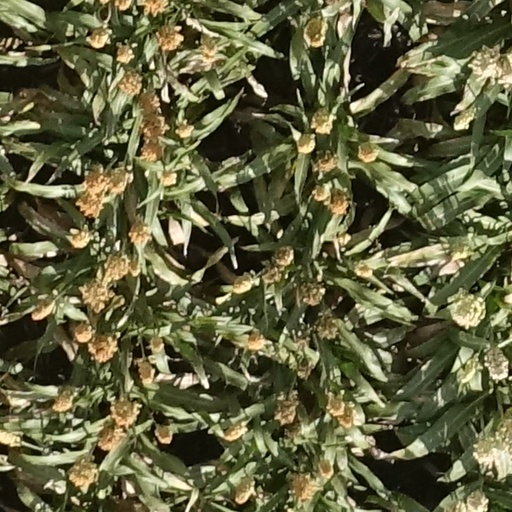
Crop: sorghum